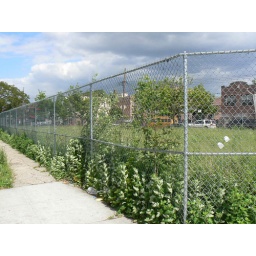
Random field of plants in the middle of a weird intersection... very random. It helps though ^_~